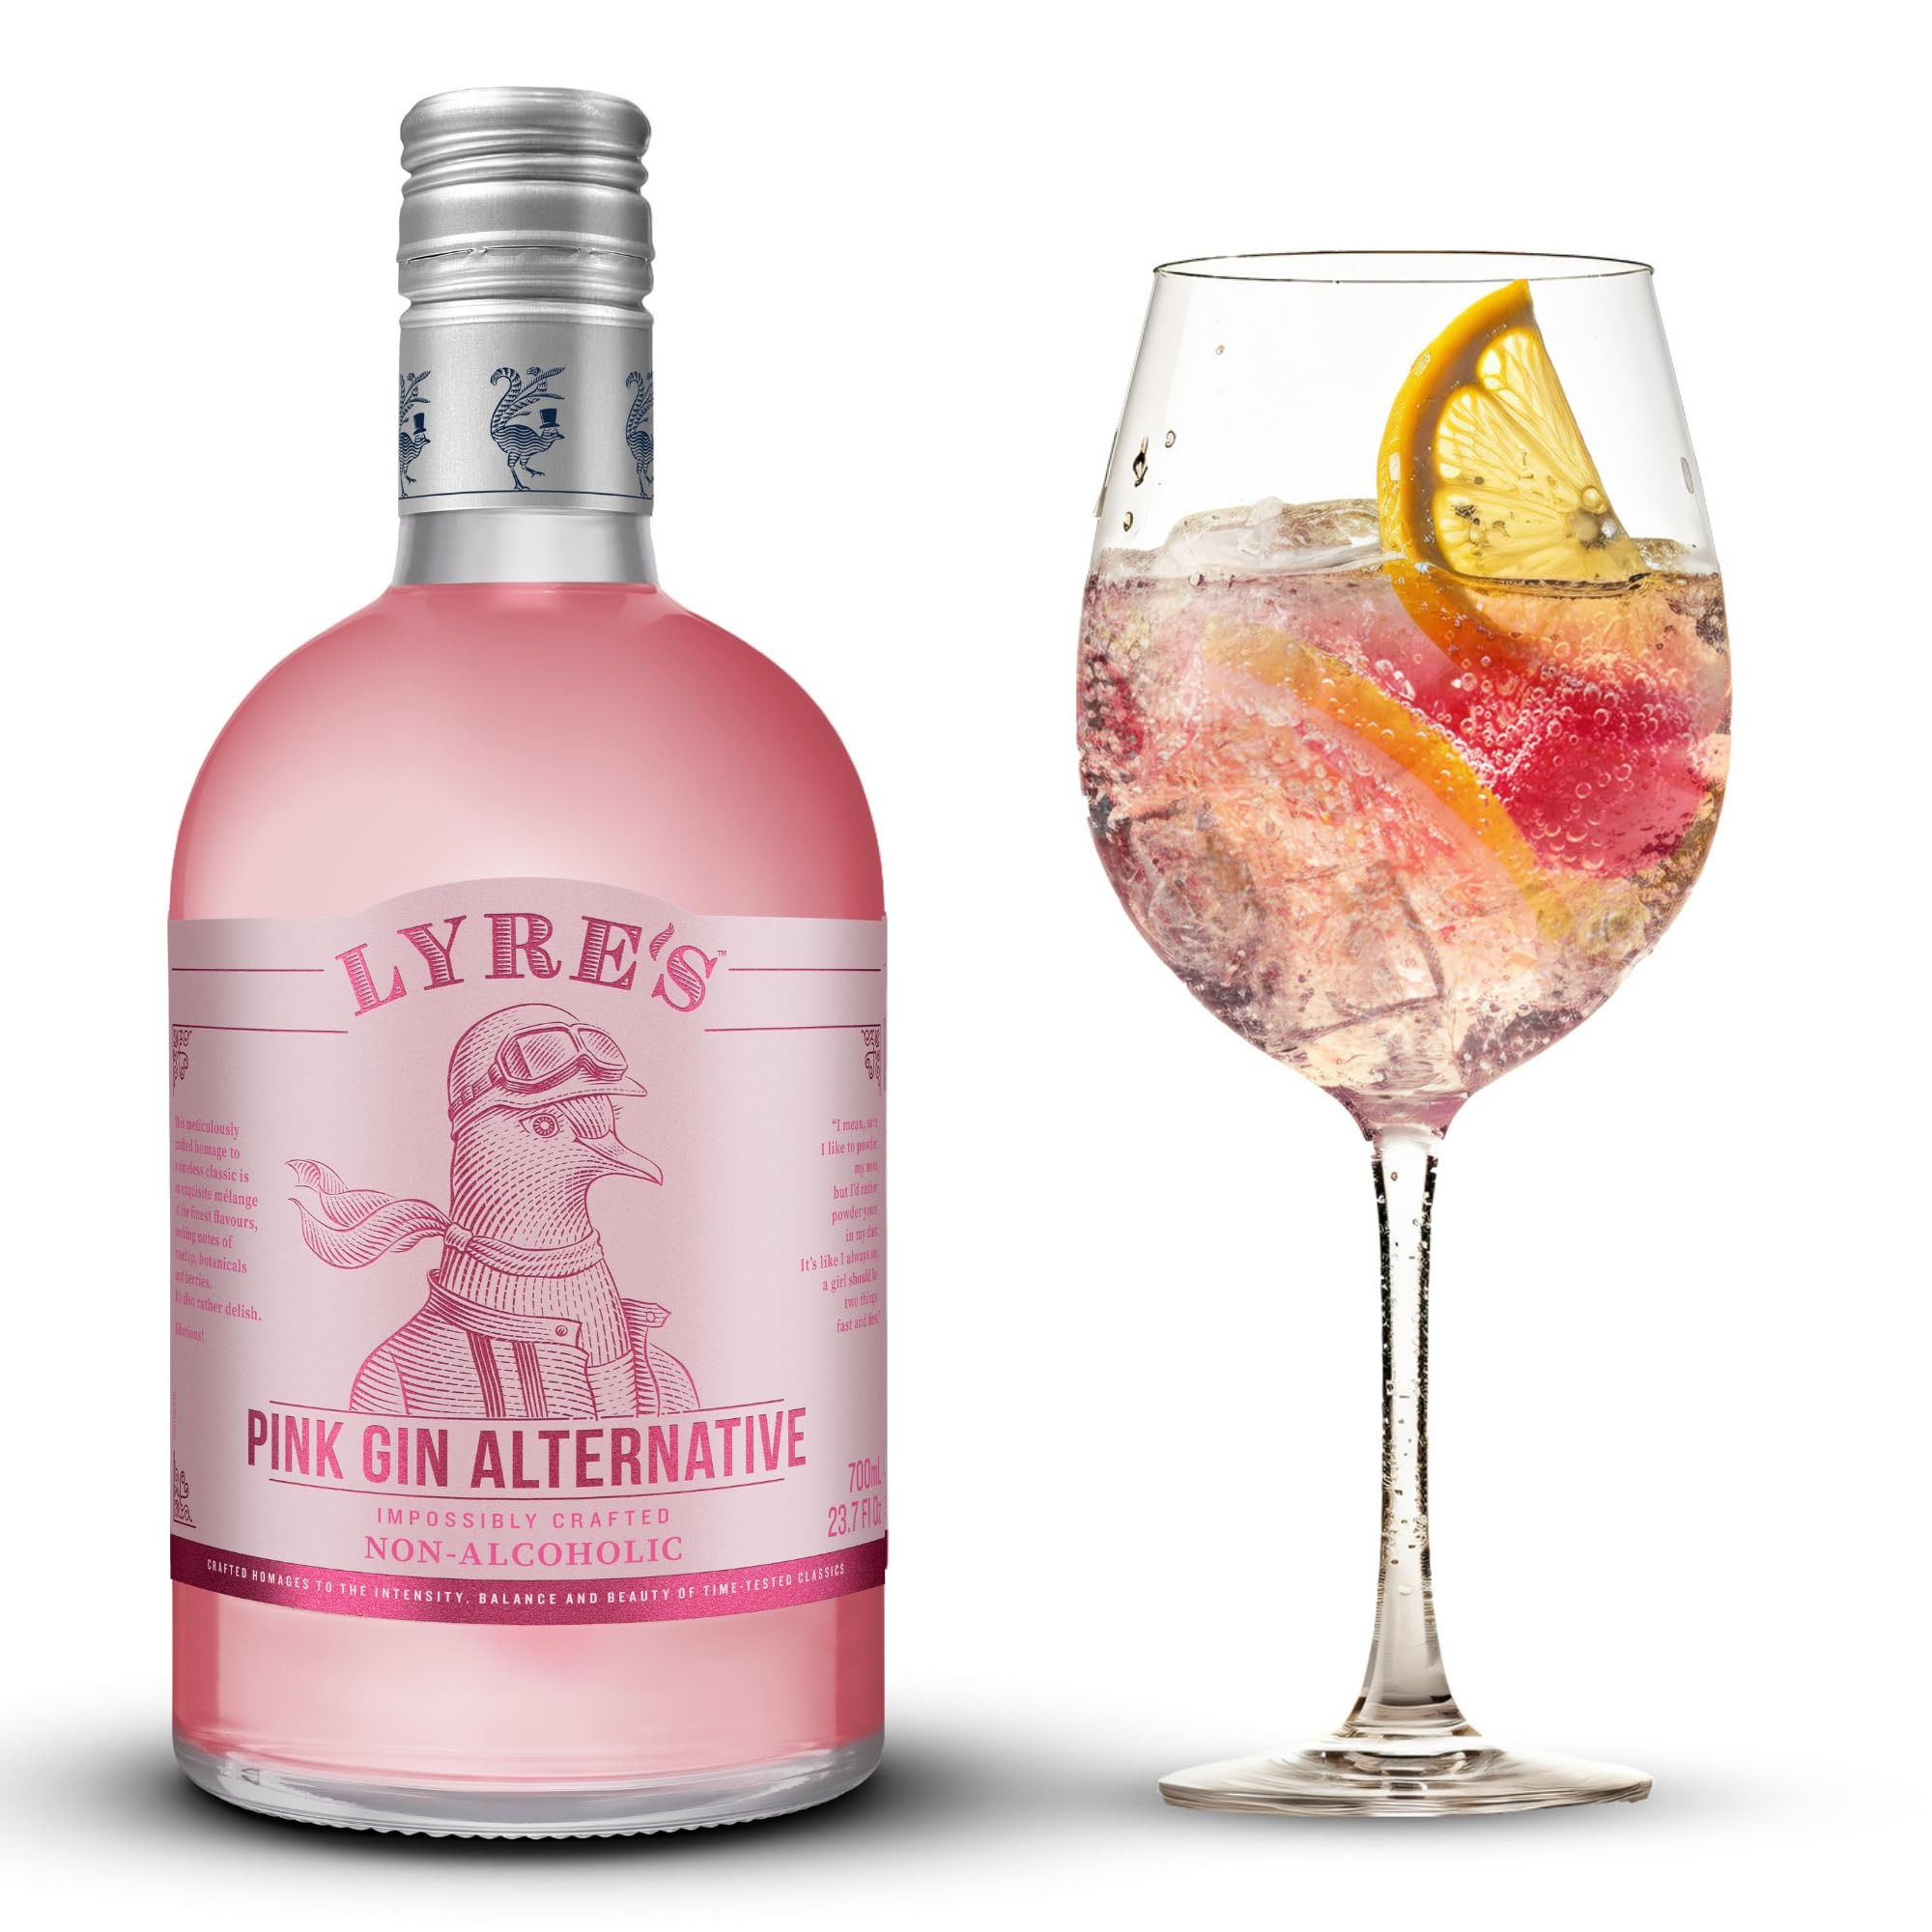
Item Name: Lyre's Pink London Premium Non Alcoholic Spirits, Mocktails & Nonalcoholic Drinks, Pink Gin Style, 23.7 Fl Oz
Bullet Point 1: To Taste: The immediate presence of rose, cherry, red berry and blackberry characters are pleasant and generous. The mouthfeel is fragrant and rich in flavour whilst the palate length continues with a floral rose petal like aroma.The presence of juniper delivers a generous gin focused finish
Bullet Point 2: How To Enjoy: As a premium Pink Gin Highball add premium lemonade or grapefruit soda with sliced fresh strawberries, sprig of mint and ruby grapefruit.. Alternatively mix with aromatic or elderflower tonic add a slice of cucumber, orange and strawberry to recreate a summer spritz cup
Bullet Point 3: To immerse in a full libation experience, go to “Product guides and documents” and click on the USER MANUAL for our delicious non-alcoholic cocktail recipes designed by our professional mixologists to showcase Lyre’s products in the best proportions aimed at delivering the closest possible match to a mixed original.
Bullet Point 4: Bottle Size: 700mL Alc Vol: Non alcoholic Closure: Screw Cap
Bullet Point 5: From Lyres : A range of impossibly crafted award winning non-alcoholic spirits that give you the freedom to drink your drink, your way. Experience Lyre's Pink London Spirit and notice the difference.
Bullet Point 6: It works with Alexa. Just ask "Alexa, Show Me How To Make A Nonalcoholic Cocktail"
Value: 23.7
Unit: Fl Oz

Price: 42.99